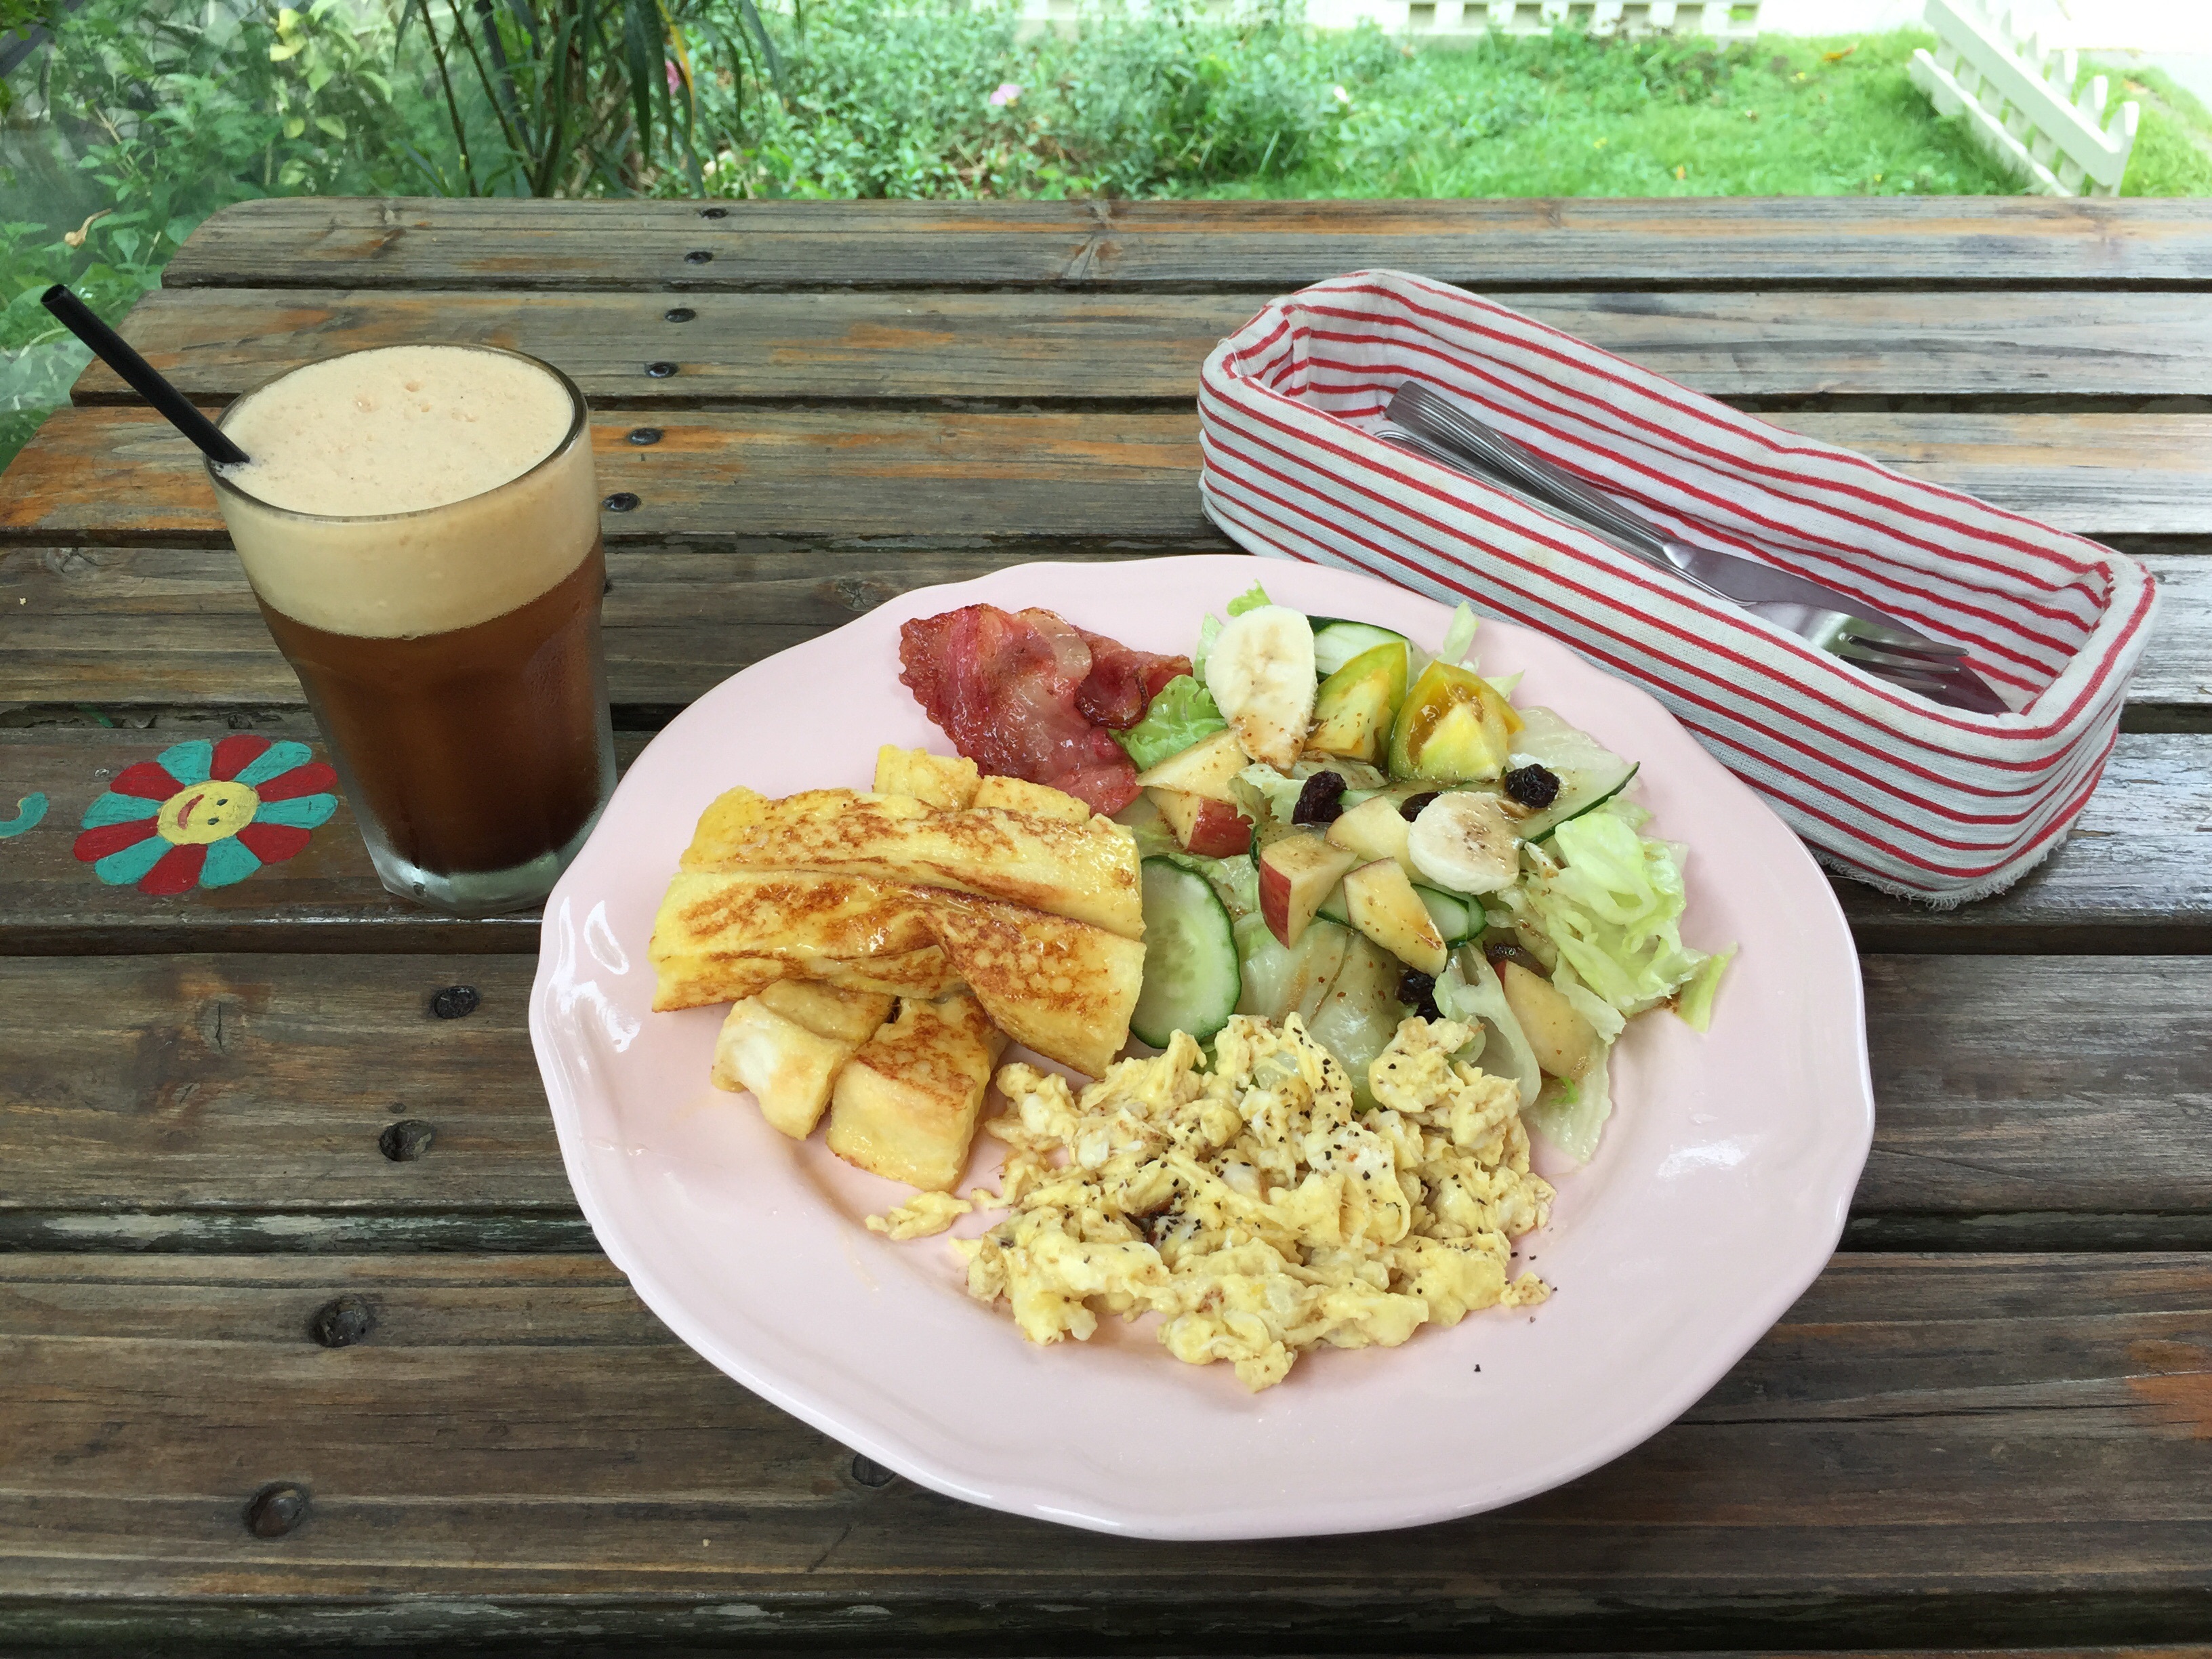
dish, meal, food, salad, vegetable, recipe, breakfast, lunch, cuisine, cool image, i, packages, vegetarian food, brunch, side dish, full breakfast